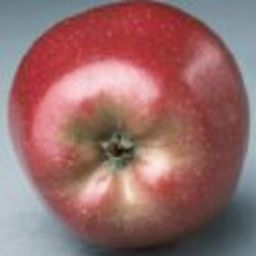
Label: Apple